Shirley Booth

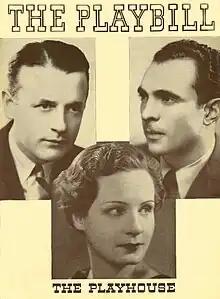
Playbill for the original production of "Three Men on a Horse", starring Booth, William Lynn and Sam Levene (1935)

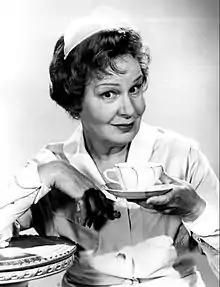
Shirley Booth as "Hazel", 1962

Booth began her stage career as a teenager, acting in stock company productions. She was a prominent actress in Pittsburgh theatre for a time, performing with the Sharp Company. Her debut on Broadway was in the play "Hell's Bells", with Humphrey Bogart, on January 26, 1925. Booth first attracted major notice as the female lead in the comedy hit "Three Men on a Horse", which ran from 1935 to 1937. During the 1930s and 1940s, she achieved popularity in dramas, comedies and later musicals. She acted with Katharine Hepburn in "The Philadelphia Story" (1939), originated the role of Ruth Sherwood in the 1940 Broadway production of "My Sister Eileen", and performed with Ralph Bellamy in "Tomorrow the World" (1943).